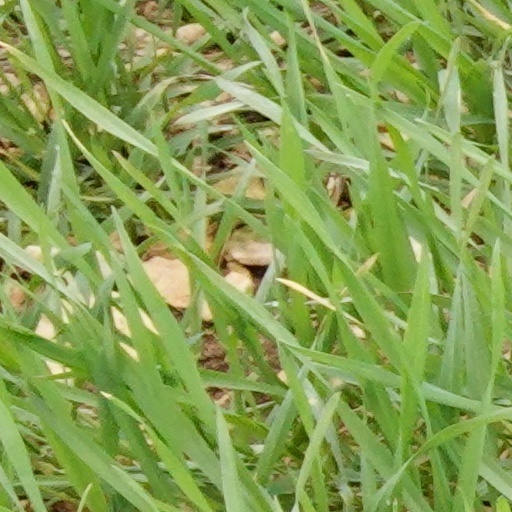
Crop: wheat